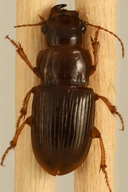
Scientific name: Cratacanthus dubius
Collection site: Sterling Site (STER), plot STER_034